Private Psycho Lesson

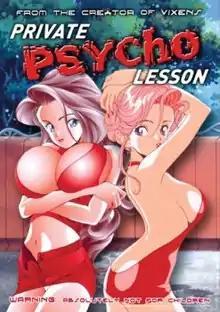
Cover art from the DVD release of "Private Psycho Lesson"

is a hentai anime created by U-jin in 1996. It contains two episodes, both stories showcase Dr. Sara Iijima, a beautiful and buxom psychiatrist and her unique therapeutic abilities, as well as the adventures she gets into. There's also one volume of manga.